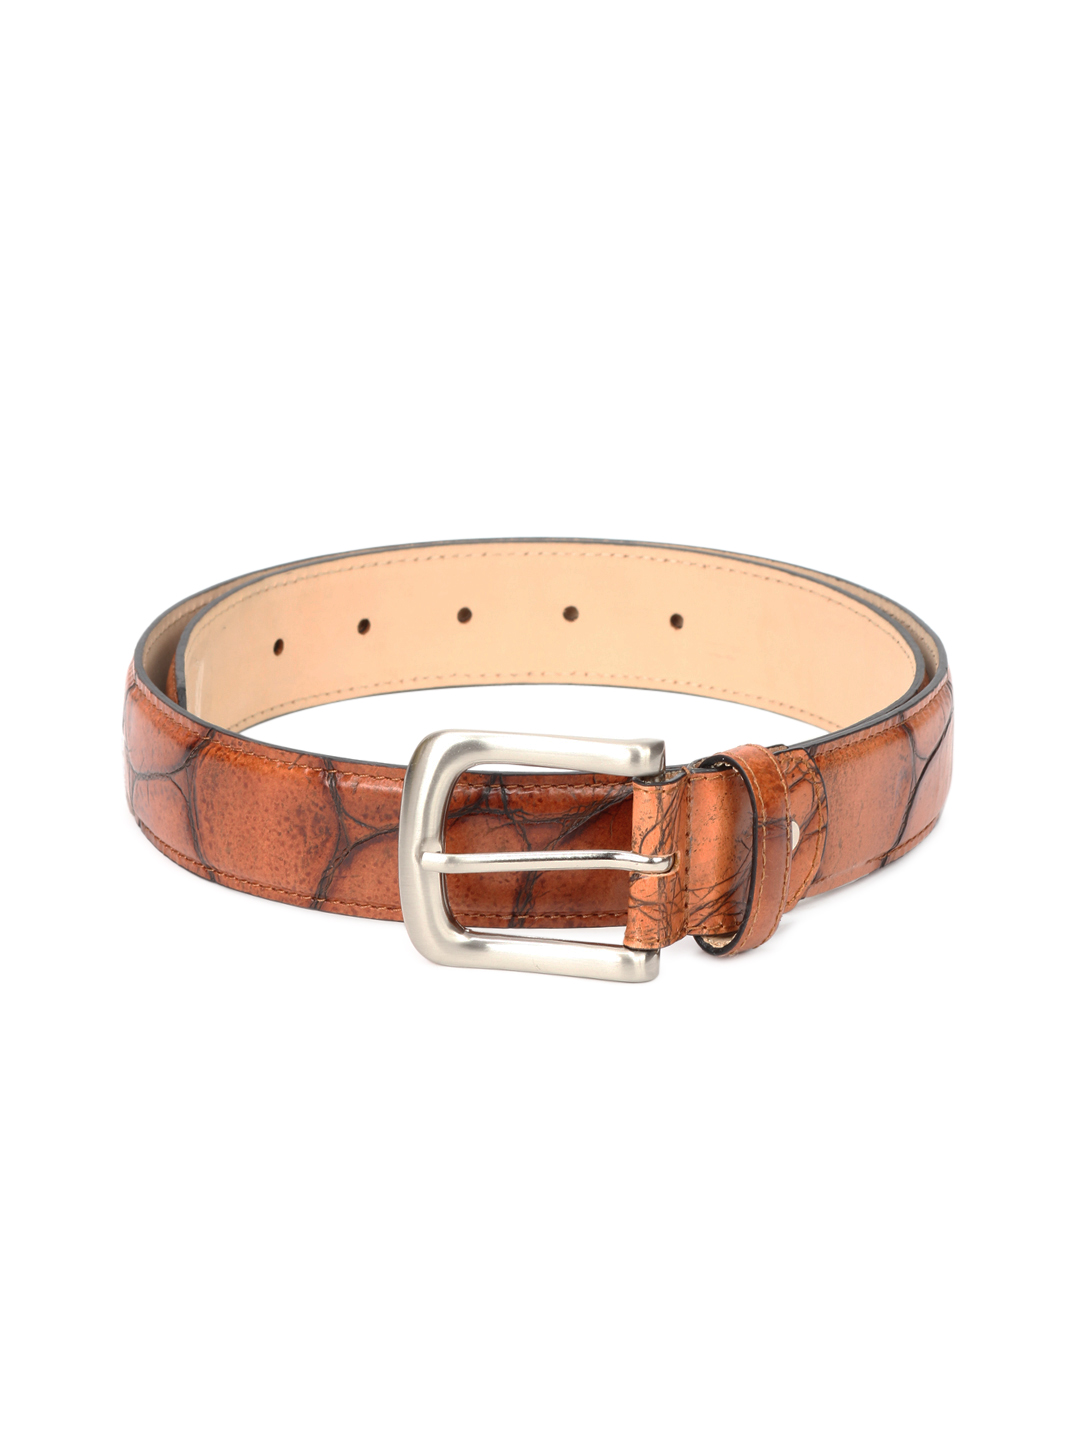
Levitate Men Brown Leather Belt
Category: Accessories / Belts / Belts
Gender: Men
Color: Brown
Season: Spring 2013
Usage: Formal